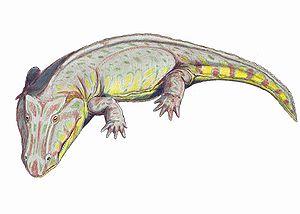
Edops est un genre éteint de temnospondyle. Contrairement aux types plus avancés, les espèces présentaient un motif archaïque d'os palatal et possédaient encore divers os supplémentaires à l'arrière du crâne. Les Edopoidea avaient également des prémaxillées particulièrement grosses et des narines externes proportionnellement petites. Au sein du clade, le membre le plus basal semble être Edops de la formation des premiers Permiens de l'époque du Permien inférieur, un animal à tête large et à grandes dents palatines. Il a été nommé pour ses grandes mâchoires.